Forsby–Köping limestone cableway

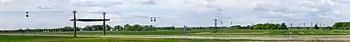
The limestone cableway crossing European route E20 and Arboga River

In June 1997 the track was taken out of service and Forsby limestone is since transported by truck. By then, the cableway had transported a total of 25 million tons of limestone and been in operation for 56 years. This made the Forsby–Köping cableway the longest duration operating in the 10 km-class of cableways (closest second is the Mariquita-Manizales cableway, which was run for 39 years). The limestone cableway was preserved as industrial heritage, with test runs each year and subjected to some degree of maintenance. In 2003 it was awarded Industrial Memorial of the Year by Svenska industriminnesföreningen.